Anhalt Hall

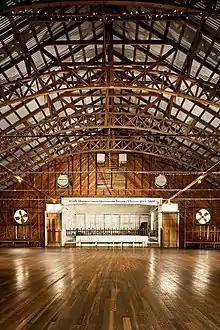
Anhalt Hall in 2015

Anhalt Hall is a dance hall and community center in Comal County, Texas, United States.